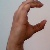
The image shows a hand gesture representing the letter 'C' in Indian Sign Language.